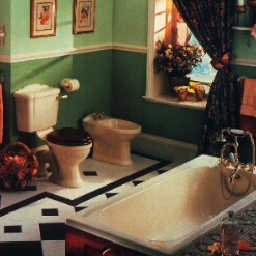
Room type: bathroom